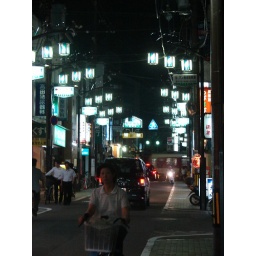
The DVD store was down this street in Matsubara. Note the train in the road down there.